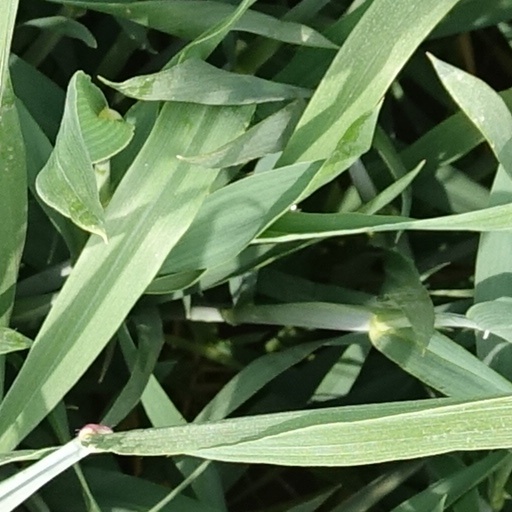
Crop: wheat